Lithuania men's national basketball team

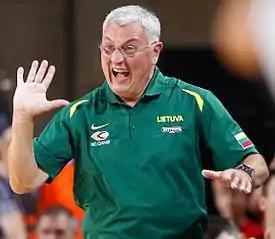
Jonas Kazlauskas returned as Lithuania manager in 2013, and successfully coached it for an Olympic period.

After 72 years, Lithuania was again hosting the EuroBasket in 2011. The national team was under much pressure given both the expectations as hosts and the outstanding performance at the World Championship the year before. The team tried to combine future prospects and the past stars, but during the leading months, lost two of its starting players, Linas Kleiza and Jonas Mačiulis, due to knee injuries. During EuroBasket, Marijonas Petravičius was diagnosed with pulmonary embolism after three games played. Not only Petravičius had to miss the rest of the tournament, but the disease marked the end of his professional career.